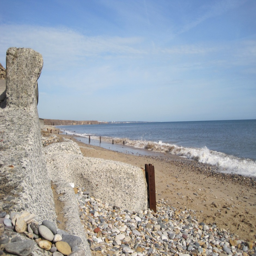
there 's a lot of beach to examine !